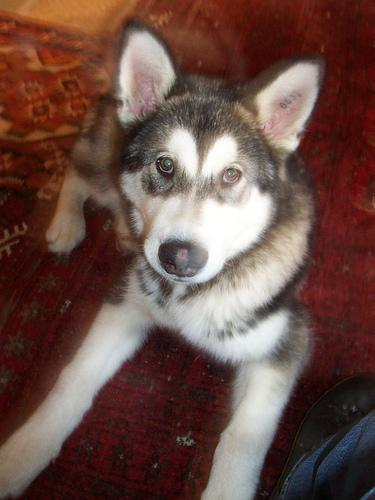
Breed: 1324-n000004-malamute